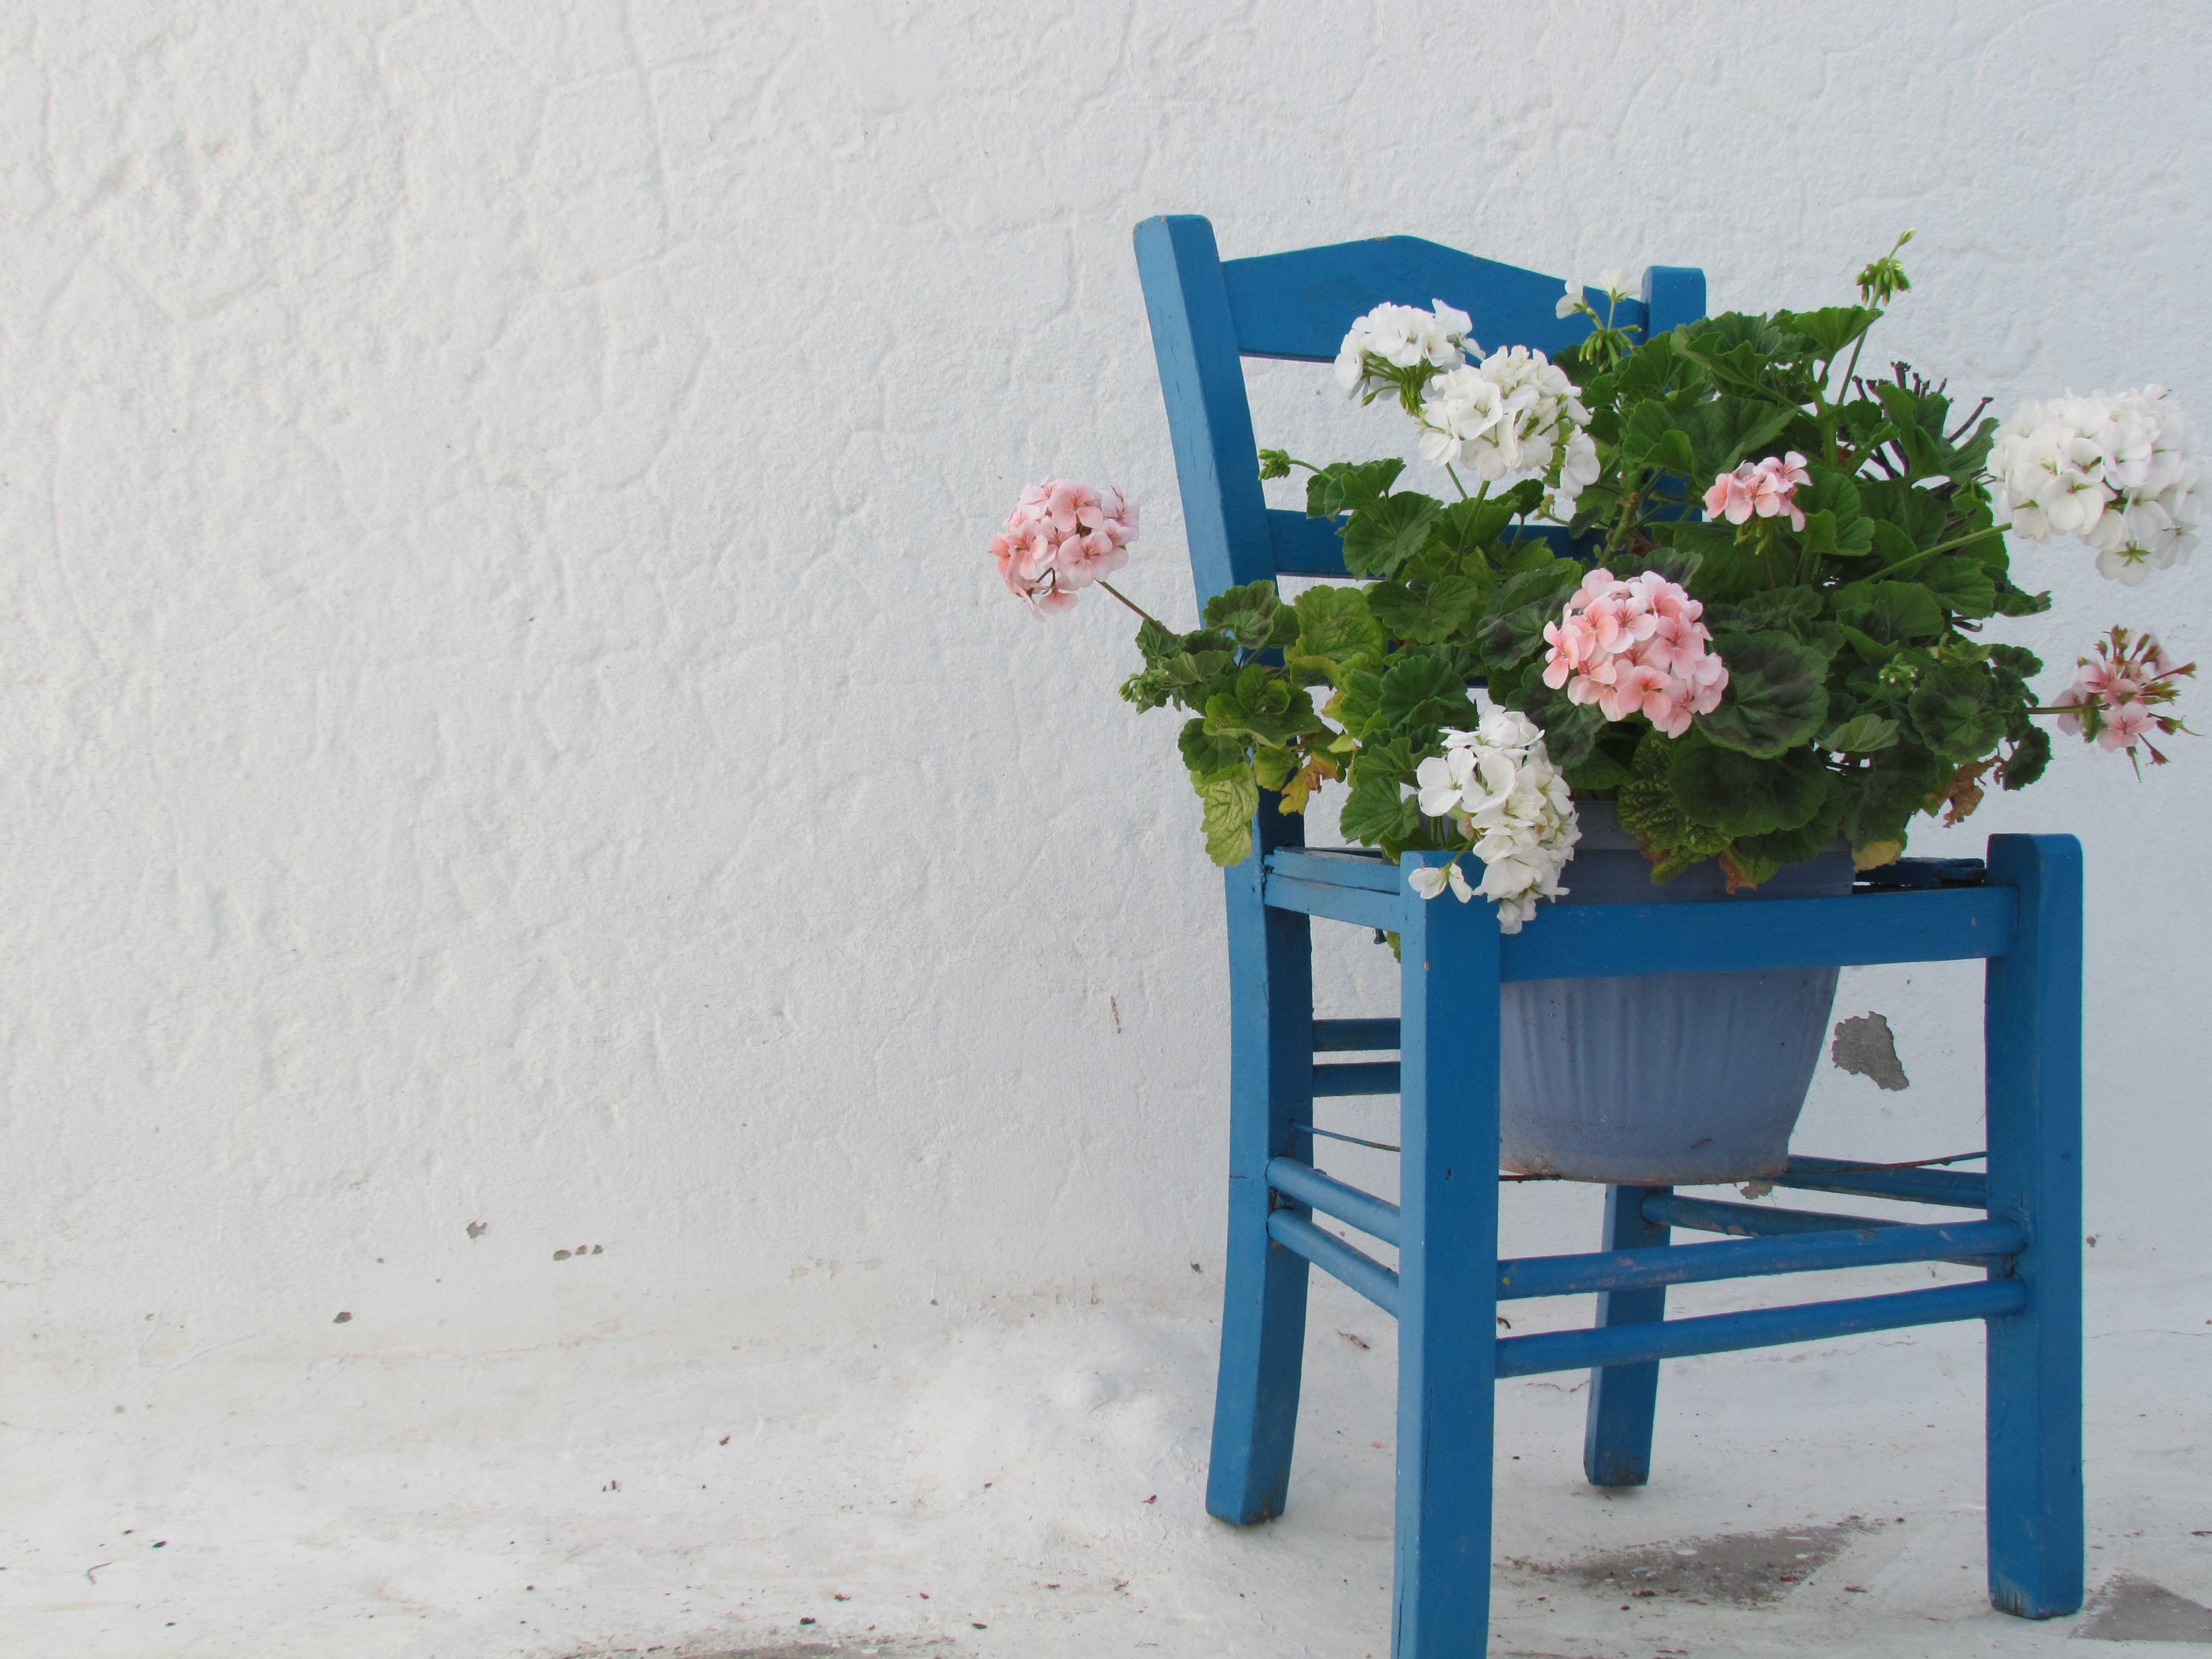
table, architecture, sun, white, flower, chair, old, wall, green, greek, red, holiday, blue, ruin, furniture, flower pot, product, old house, santorini, expired, simplicity, crete, corfu, old buildings and structures, greek island, geraniums